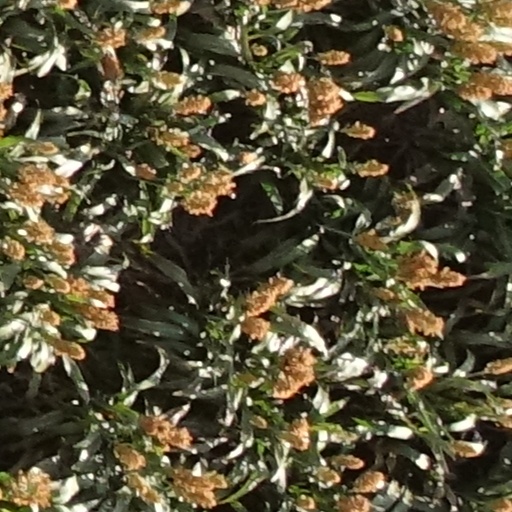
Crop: sorghum